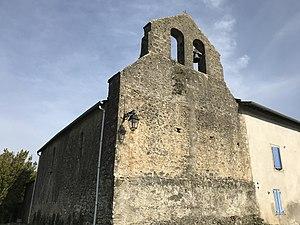
L'église de Saint-Julien-de-Gras-Capou (Ariège, France).
Saint-Julien-de-Gras-Capou est une commune française, située dans le département de l'Ariège en région Occitanie.